Dongfeng Motor Corporation

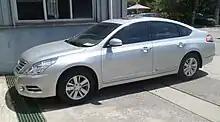
A Nissan Teana II made by Dongfeng Motor Co., Ltd.

Based in Wuhan, Hubei province, Dongfeng Honda Automobile Company was established in 2003 and manufactures Honda-branded SUVs and automobiles for the Chinese market. Products produced by this joint venture with Honda include the Honda Civic, the CR-V, and the Spirior. As of early 2011, some offerings may incorporate Japanese-made parts.